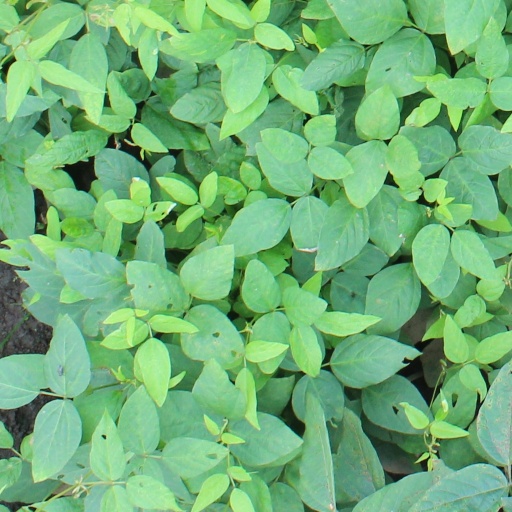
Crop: soybean